Mantralaya Mahatme

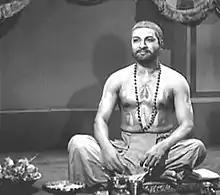
Rajkumar as Raghavendra Swami

In an interview, S. K. Bhagawan says that for the film Rajkumar was on a 43-day strict vegetarian diet and he also walked 18000 m without wearing a chappal.